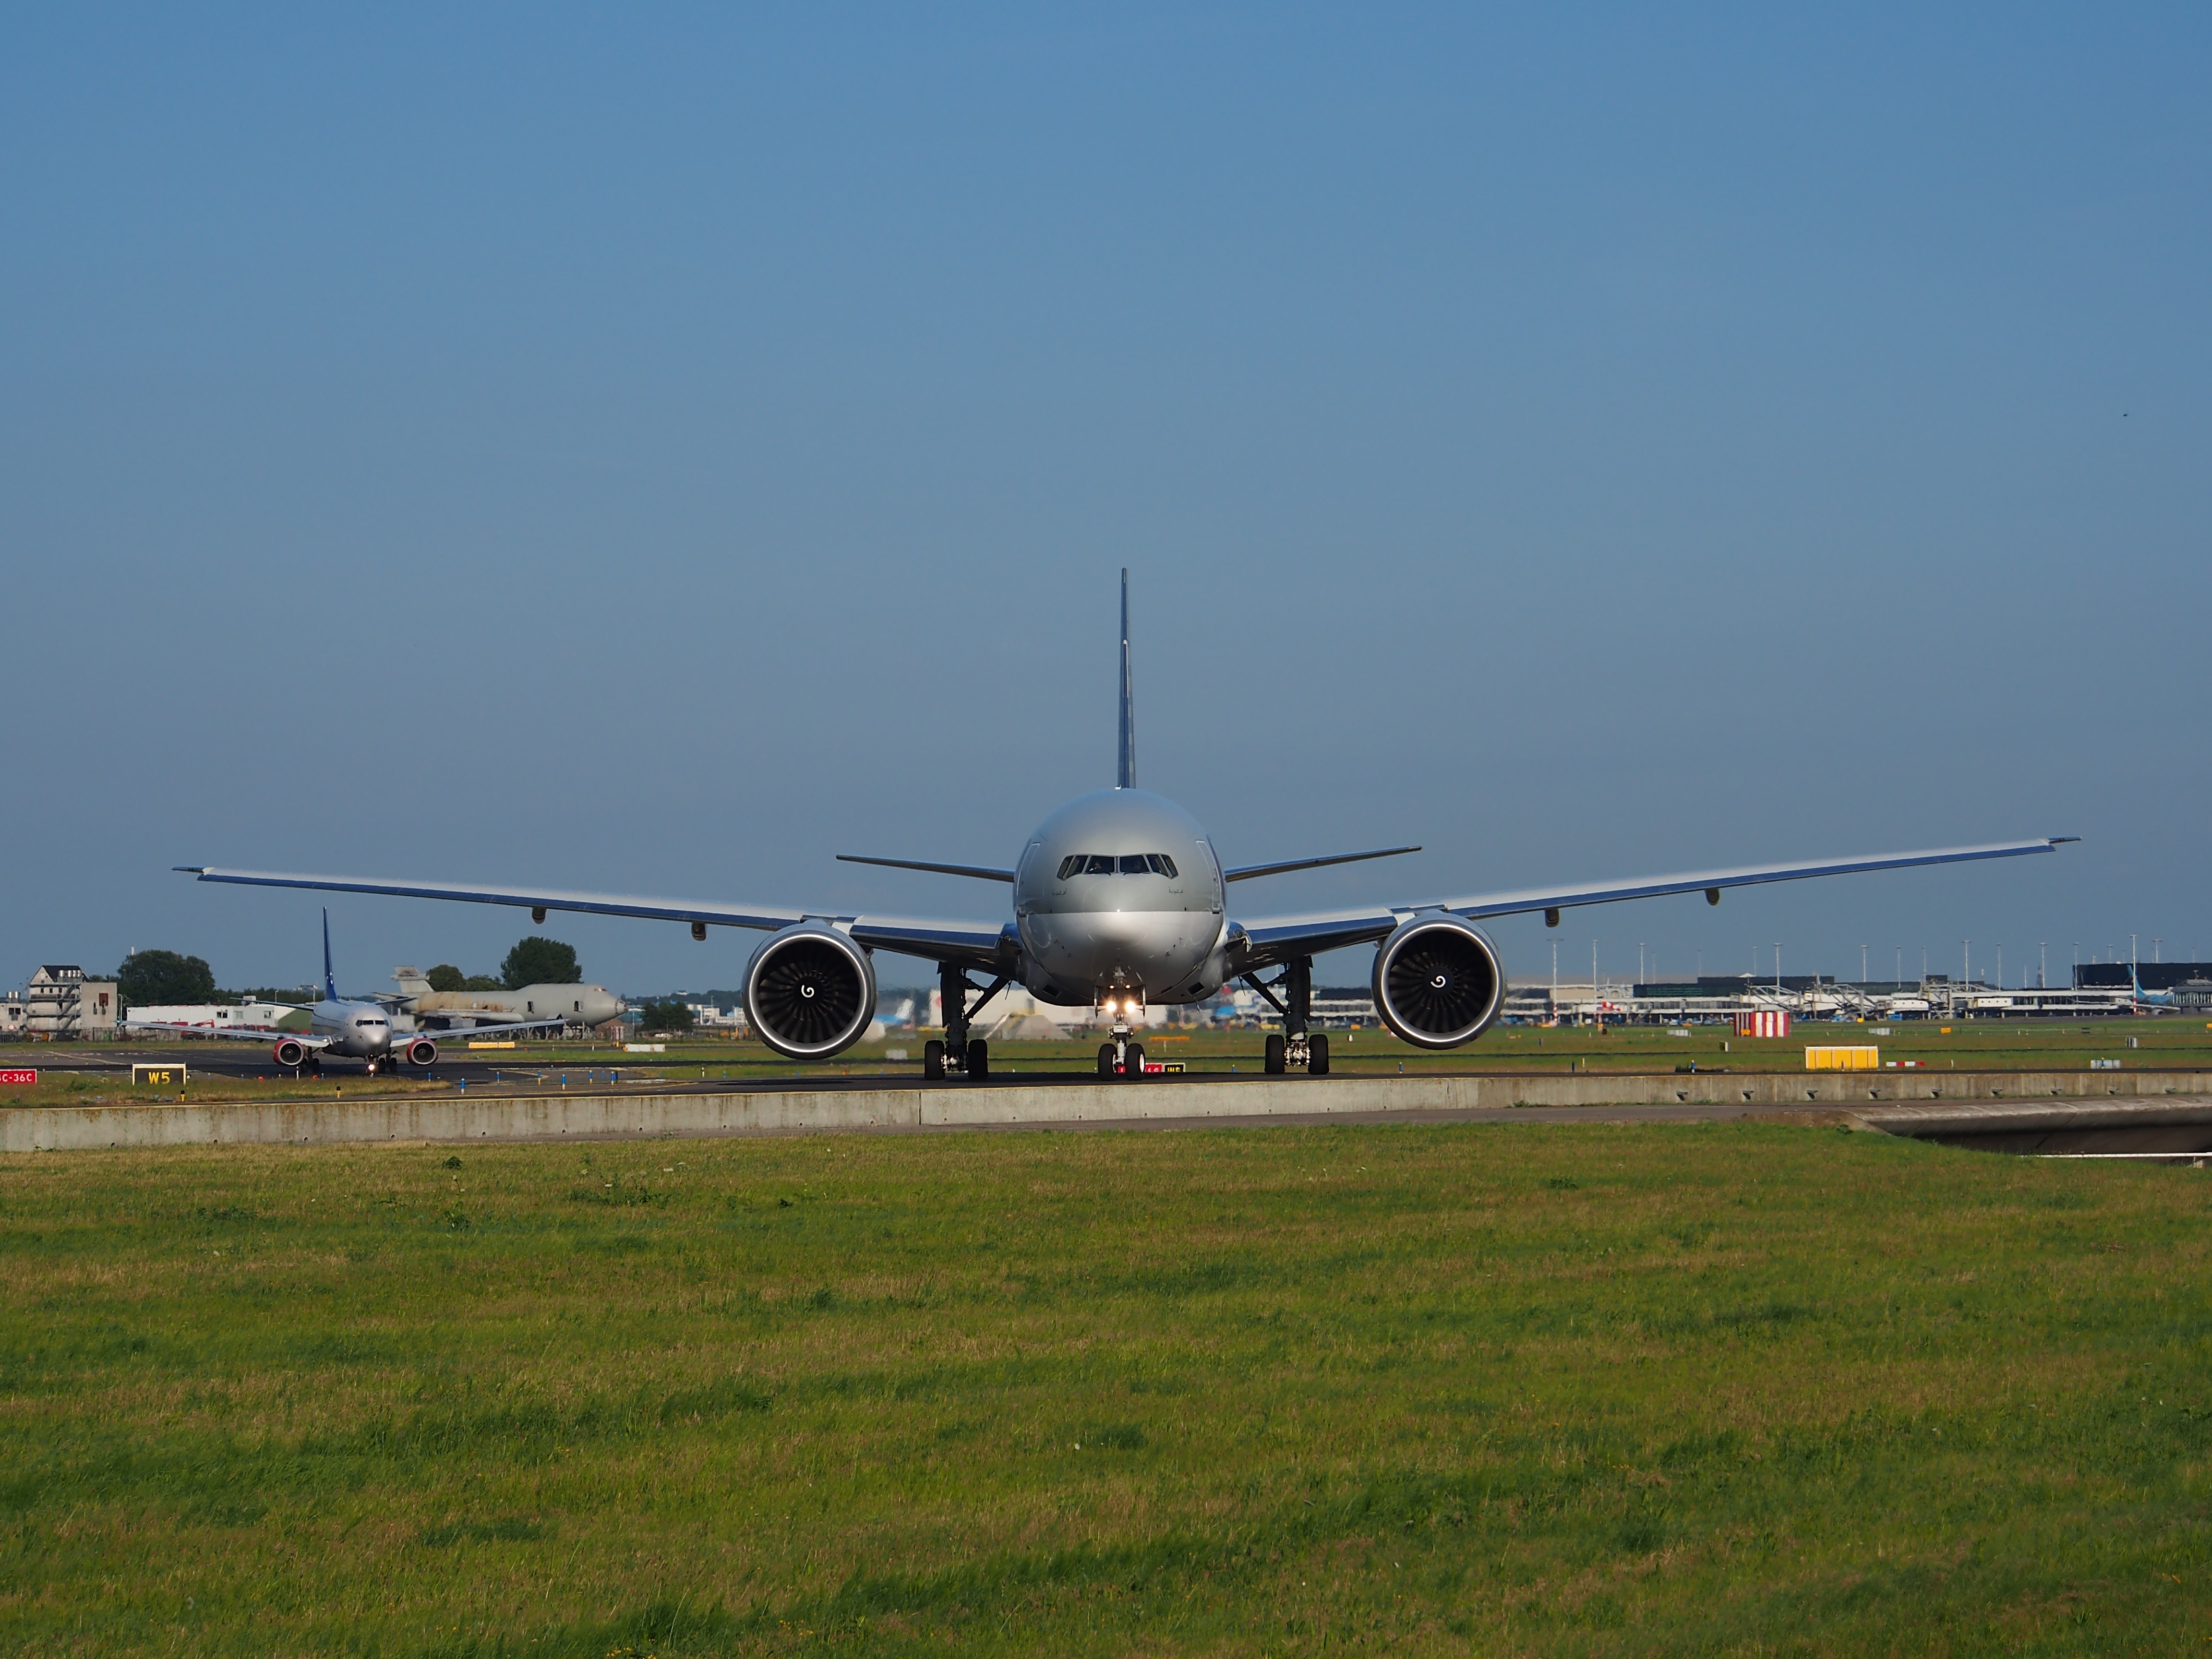
wing, airport, airplane, plane, aircraft, jet, transportation, vehicle, airline, aviation, flight, airliner, cargo, airbus, landing, boeing, takeoff, air force, jet aircraft, airbus a330, boeing 777, boeing 767, air travel, boeing 737, qatar airways, atmosphere of earth, wide body aircraft, narrow body aircraft, aircraft engine